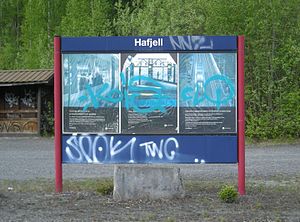
Hafjell Station
Hafjell Station er en tidligere jernbanestation på Dovrebanen, der ligger i Øyer kommune i Norge. Stationen ligger på den vestlige side af elven Gudbrandsdalslågen, overfor byområdet Granrudmoen.